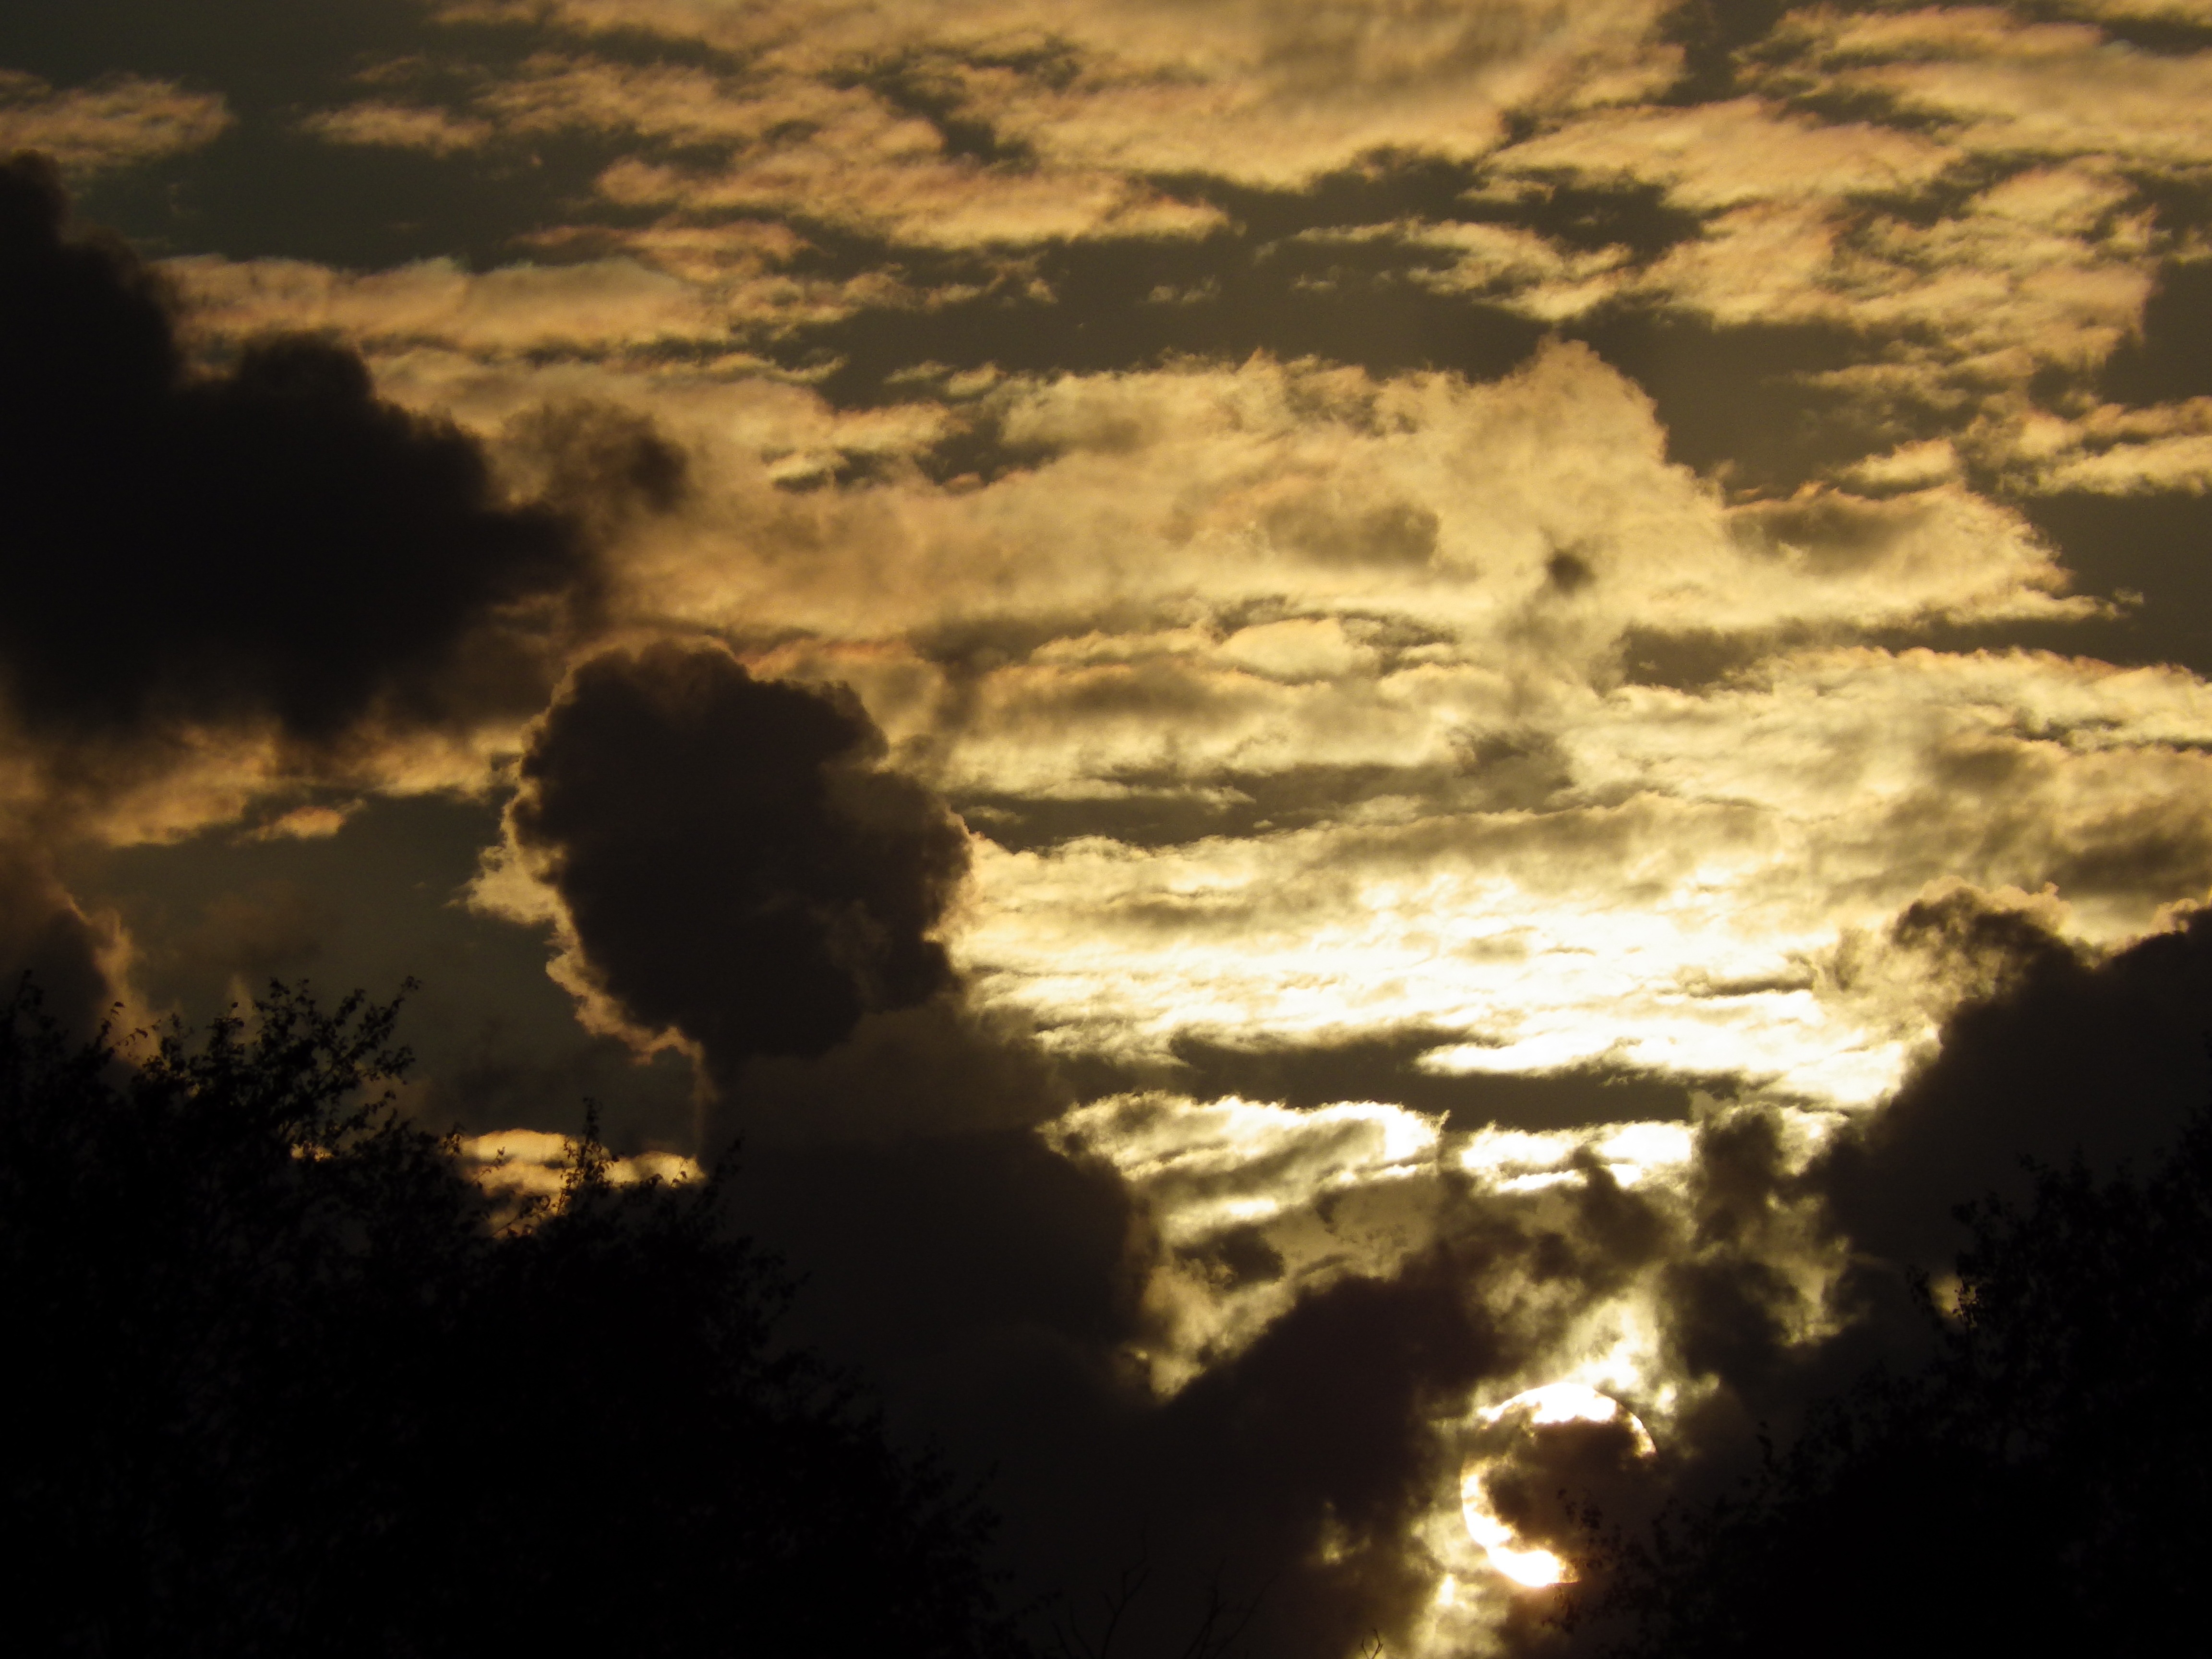
nature, horizon, cloud, sky, sun, sunset, sunlight, dawn, atmosphere, dusk, evening, twilight, darkness, trees, clouds, afterglow, evening sky, meteorological phenomenon